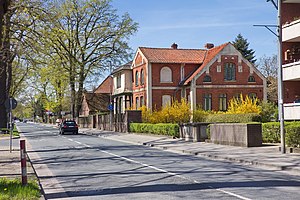
Wedemark / Geografi
Gade i Mellendorf
Wedemark er en kommune med knap 30.000 indbyggere i Region Hannover, i den tyske delstat Niedersachsen. Administrationen liggende i byen Mellendorf omkring 20 kilometer nord for Hannover. Kommunenavnet kommer fra betegnelsen for det historiske landskab Wedemark.